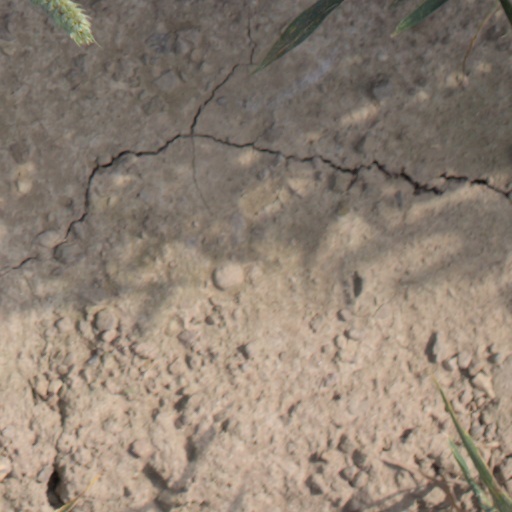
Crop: wheat